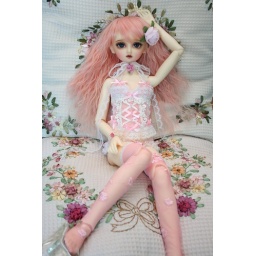
Natalie loves to stay home with her pink rabbit strawberry in this hot summer afternoon.